States and federal territories of Malaysia

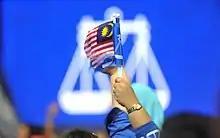
The Barisan Nasional coalition, and its predecessor Alliance, ruled Malaysia from independence until 2018, and held a two-thirds majority in parliament for much of this period

What is now the Barisan Nasional (BN) coalition, led by the UMNO party, controlled the national government from independence until 2018. In particular, control of government gradually consolidated under UMNO party leadership and the Prime Minister's Department (PMD). The continuous rule of BN facilitated the shift of power towards the central government. Party loyalists were appointed to federal and state positions. Institutional checks, such as the veto power of the Senate, were weakened. New national laws and institutions circumvented the formal powers of the states. This control could allow for quite granular interventions: the Commercial Vehicles Licensing Board, for example, can be used by the federal government to manage local-level bus routes. The National Council for Local Government was created in 1960, formalising federal influence at the local level. Local council elections were suspended in 1965. In 1964, the Senate was expanded to include 32 appointees of the central government, increasing from 22 and meaning central government appointees outnumbered senators appointed by states (two from each state).